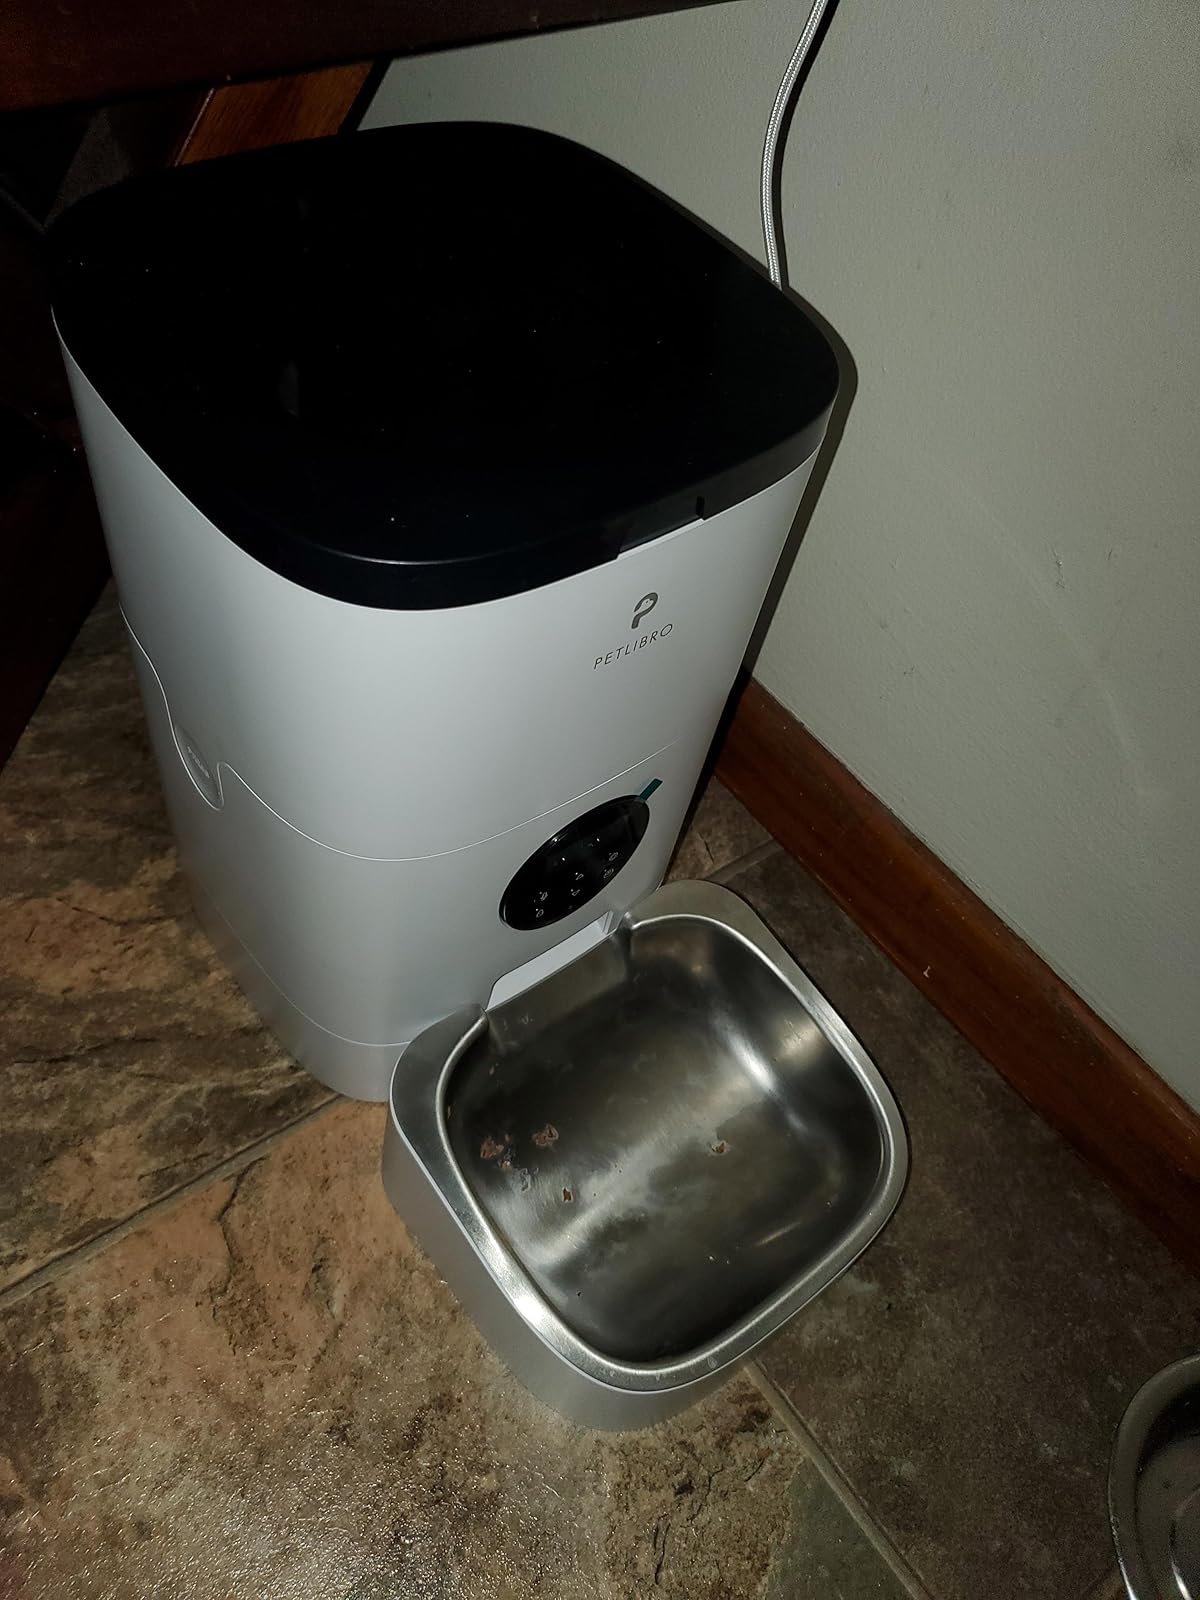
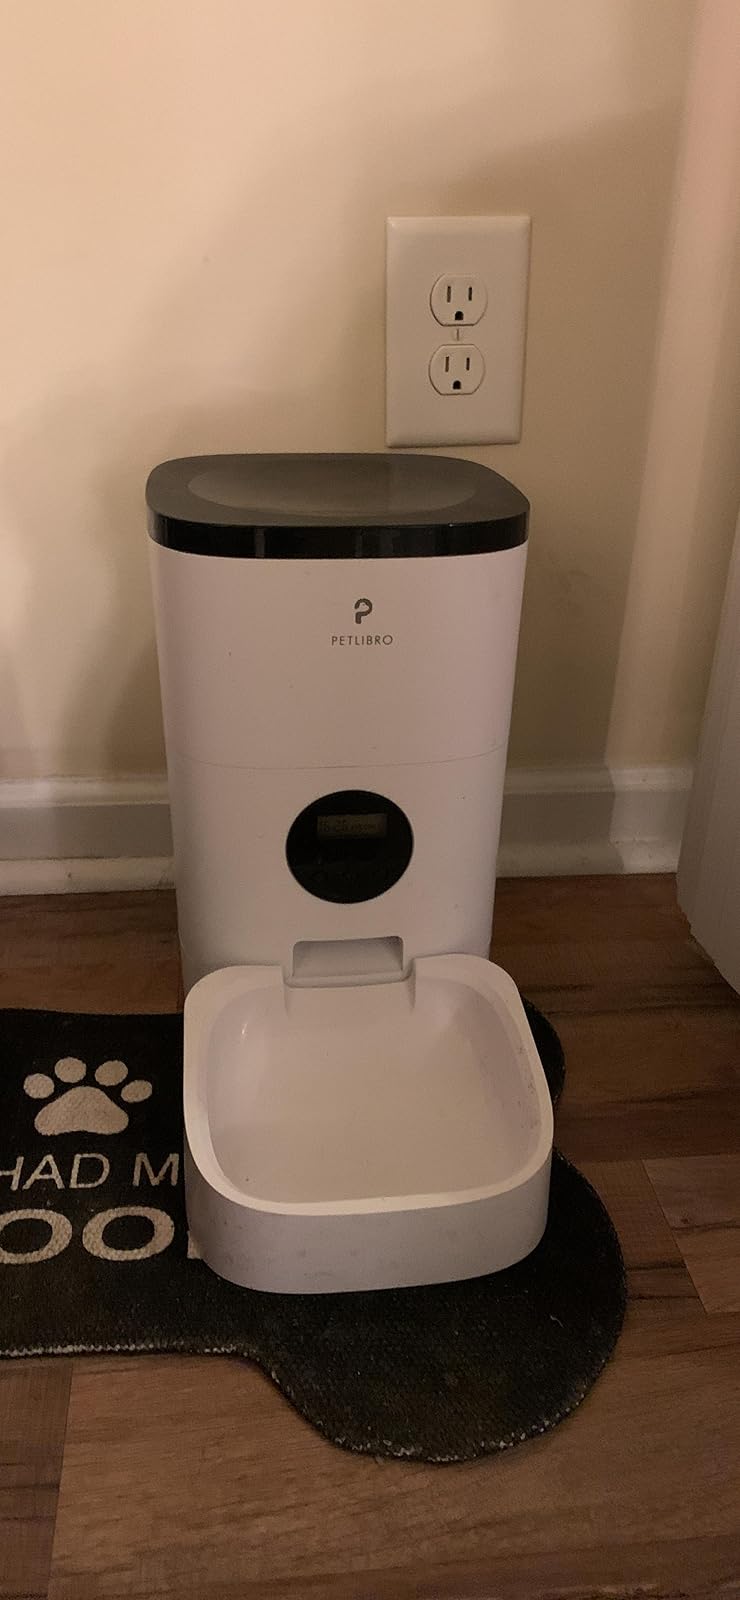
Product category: items_feeder
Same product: yes